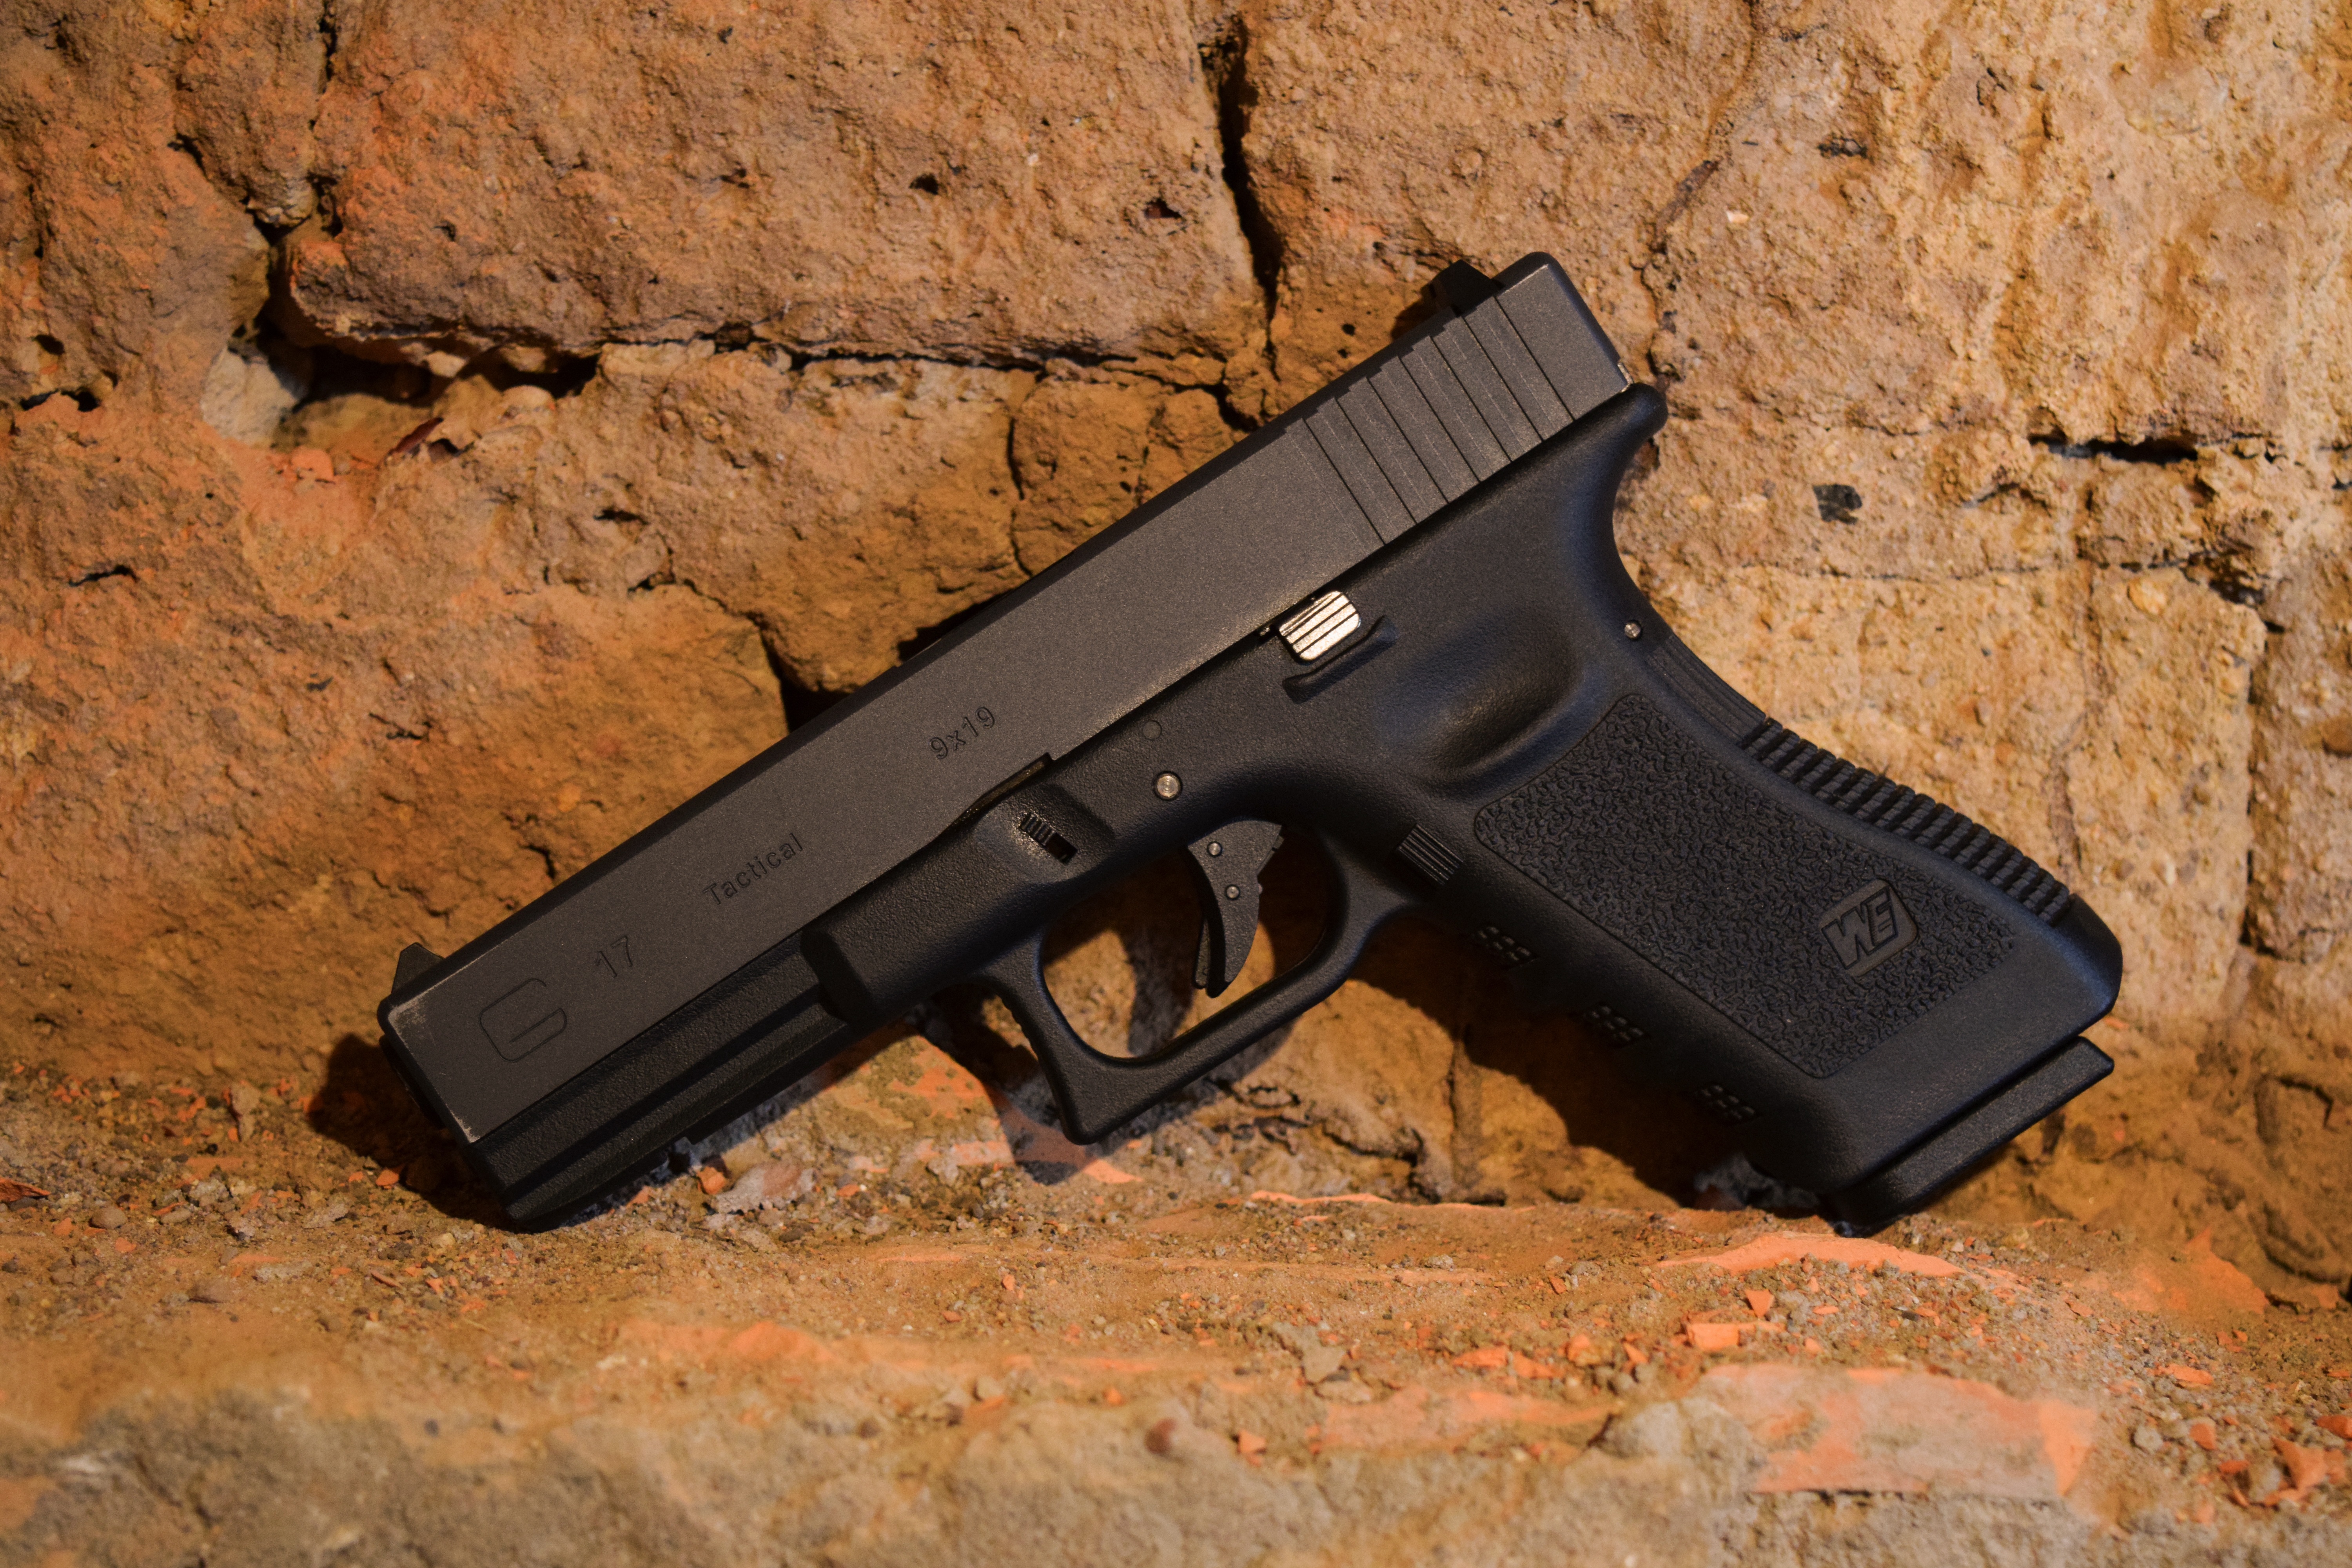
desert, tan, weapon, security, gun, pistol, shotgun, handgun, firearm, facsimile, self defense, trigger, gun barrel, gun accessory, airsoft, glock, glock 17